Orneta

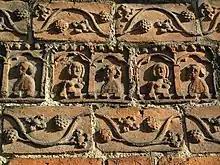
Details of the Gothic Saint John the Baptist church

Orneta, said to have been a village of the ancient Old Prussians, was first mentioned in 1308. The town coat of arms depicts the "worm" (English: worm, dragon; German: Worms, Wurm as in Tatzelwurm, Lindworm). The bishop of Warmia Eberhard von Neiße ordered the building of a new town which received town rights in 1313 and was mainly populated by settlers from Silesia.